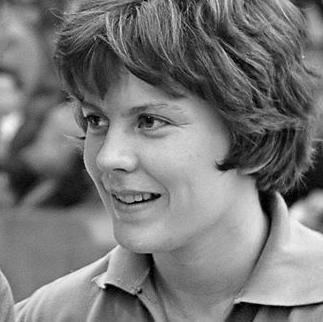
Age: 18